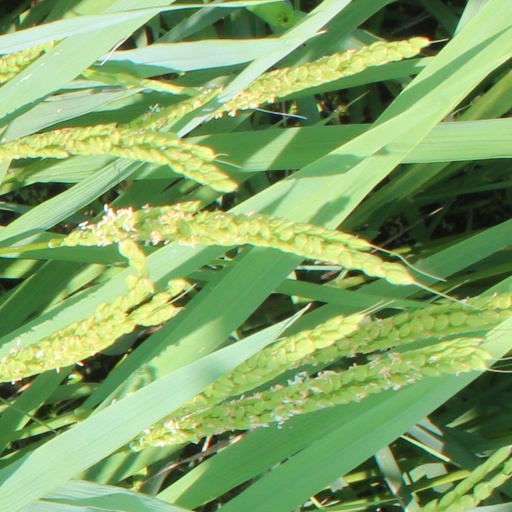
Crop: rice